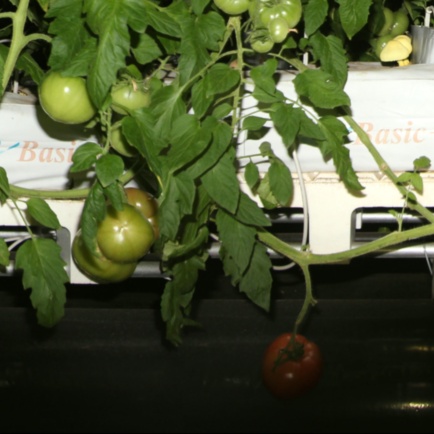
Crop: tomato